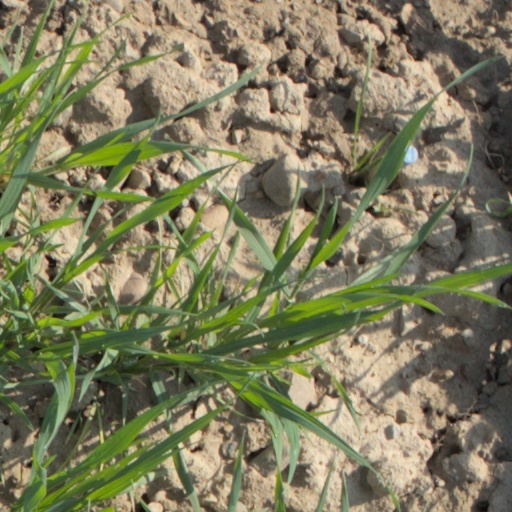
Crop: wheat